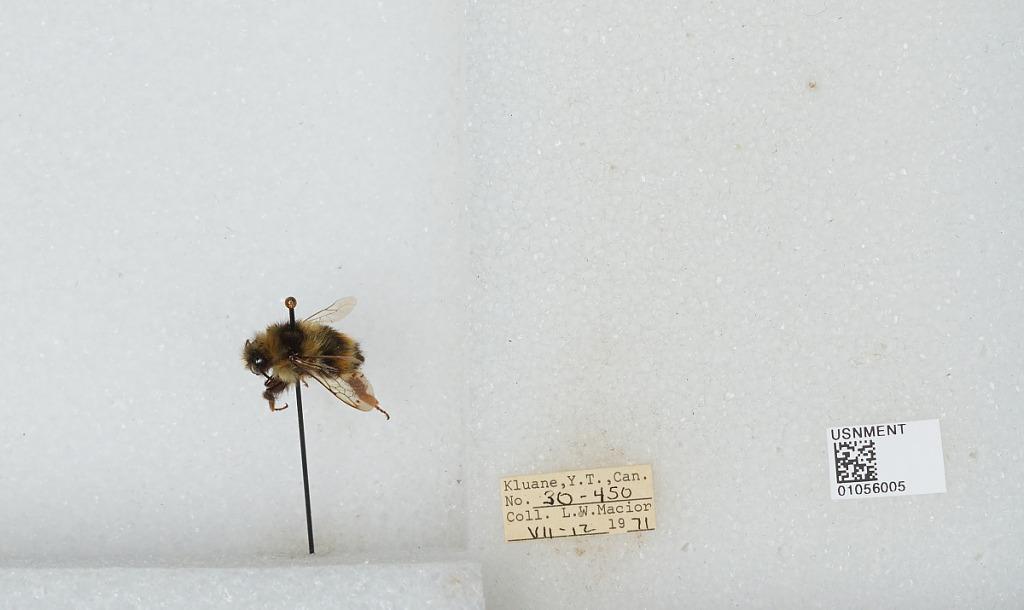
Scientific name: Bombus bifarius nearcticus
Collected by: L. Macior
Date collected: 1971-7-12
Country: Canada
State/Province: Yukon Territory
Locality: Kluane
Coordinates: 60.75, -139.5